Womanhandled

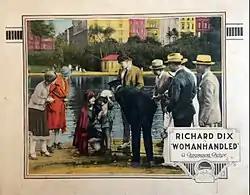
Lobby card

Womanhandled is a 1925 American silent comedy film produced by Famous Players–Lasky and distributed through Paramount Pictures. It is based on a short story by Arthur Stringer and stars Richard Dix and Esther Ralston.